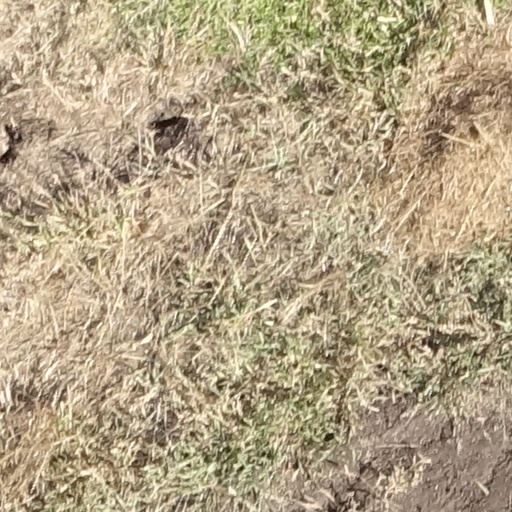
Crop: sorghum